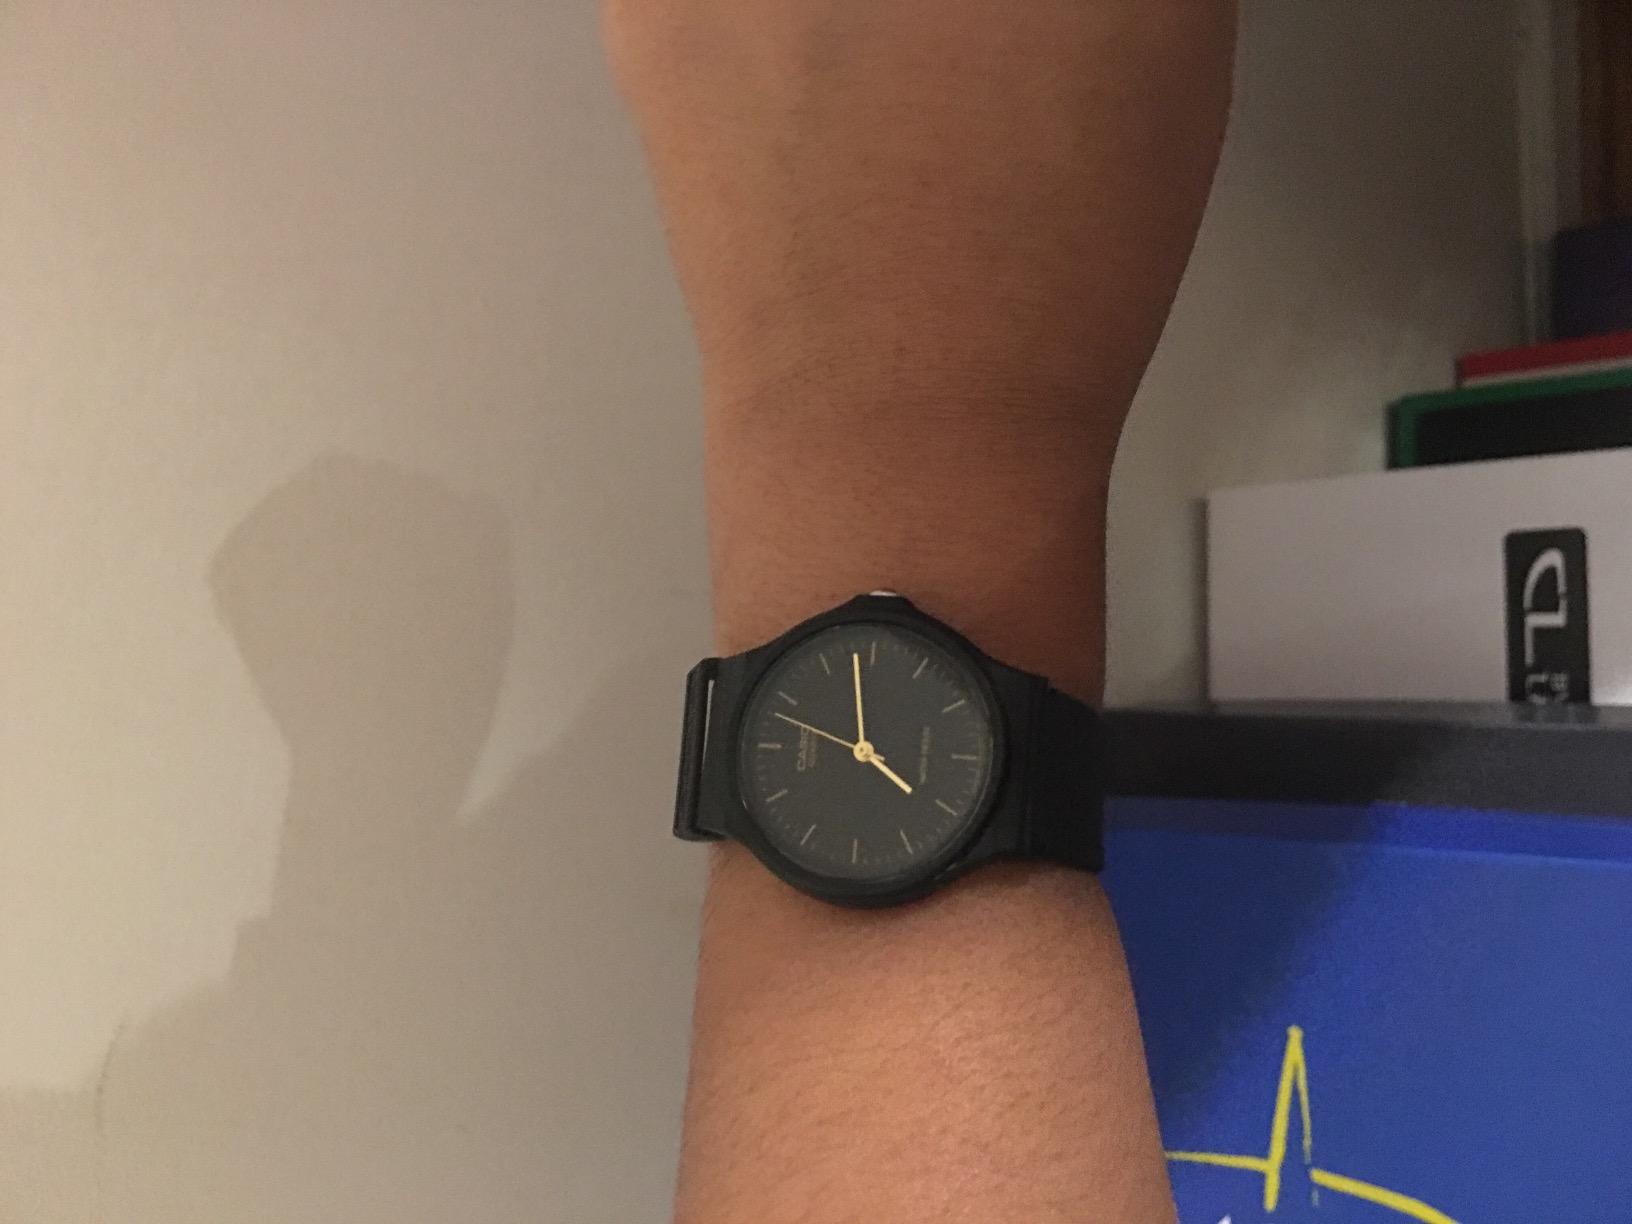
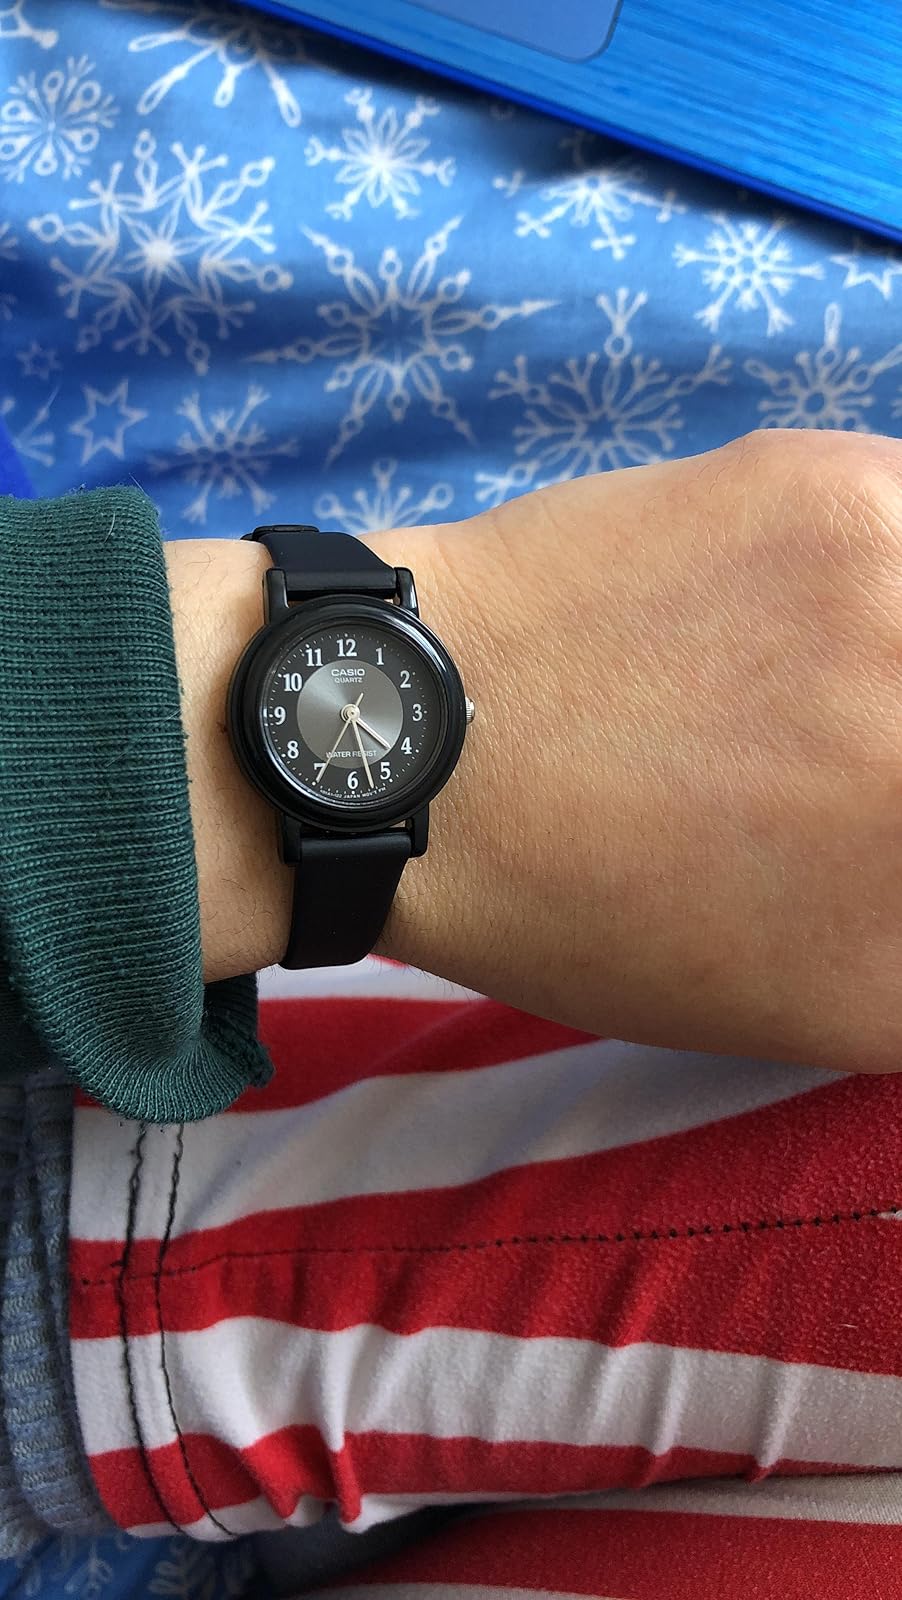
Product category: accessories_watch
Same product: no